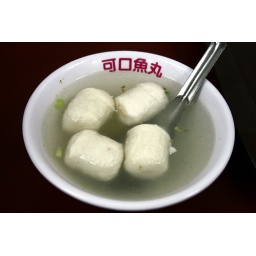
Perhaps the most delicious fish ball soup you can find in all of Taiwan.